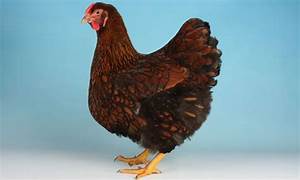
Label: gallina